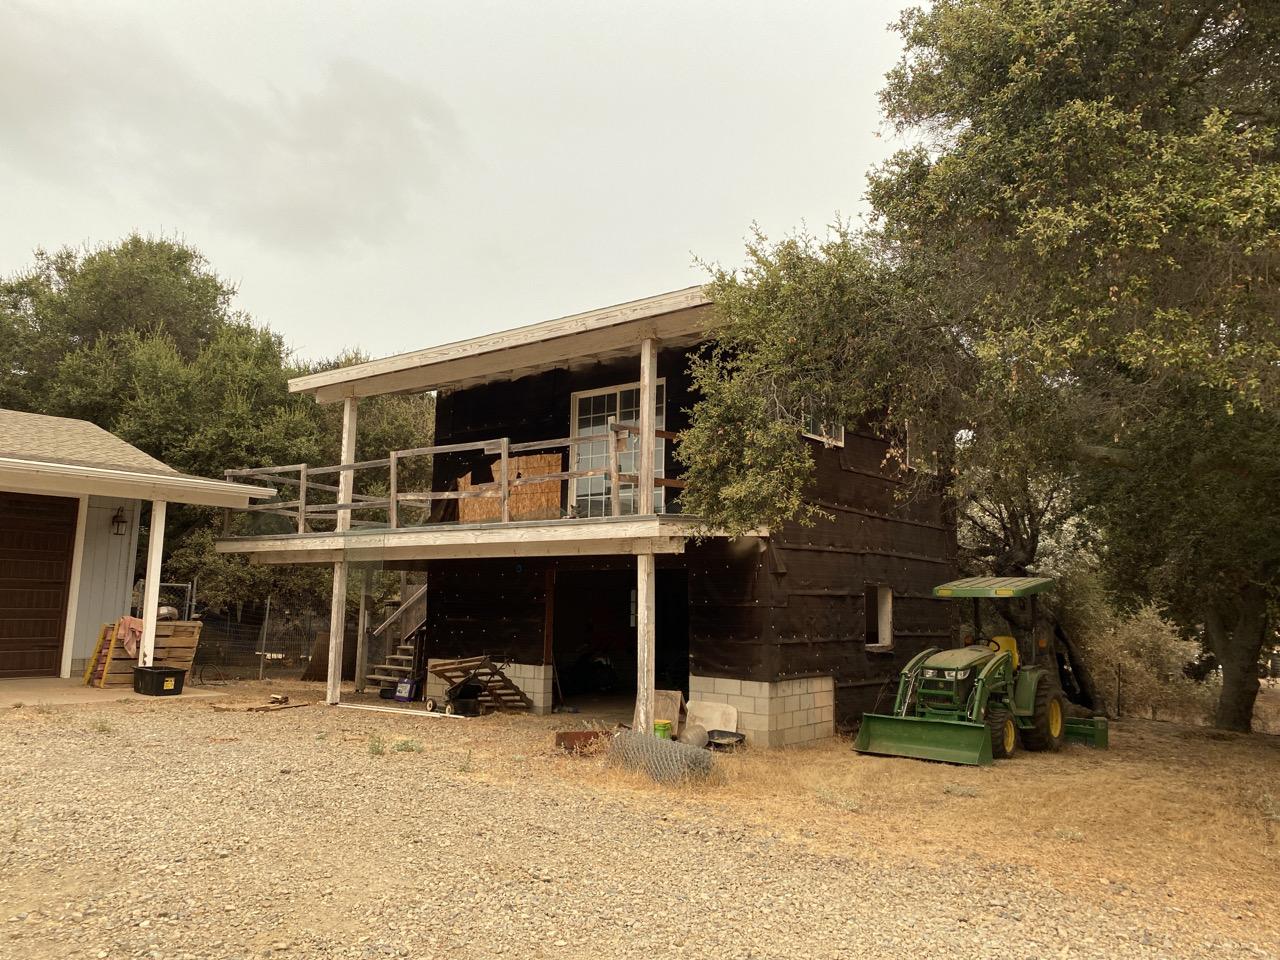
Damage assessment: no_damage